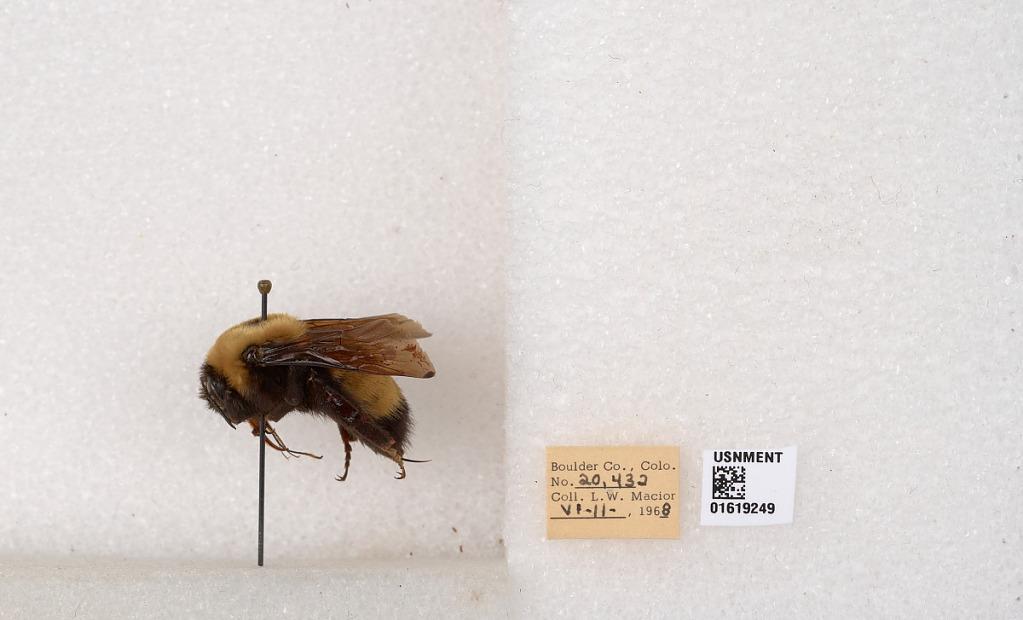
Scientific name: Bombus (Bombus) nevadensis Cresson